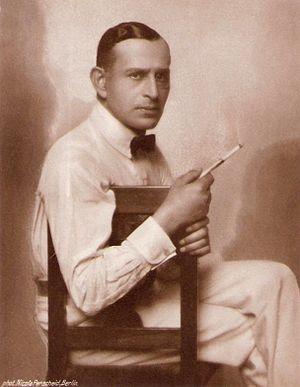
Max Landa ou Max Landau était un acteur autrichien.